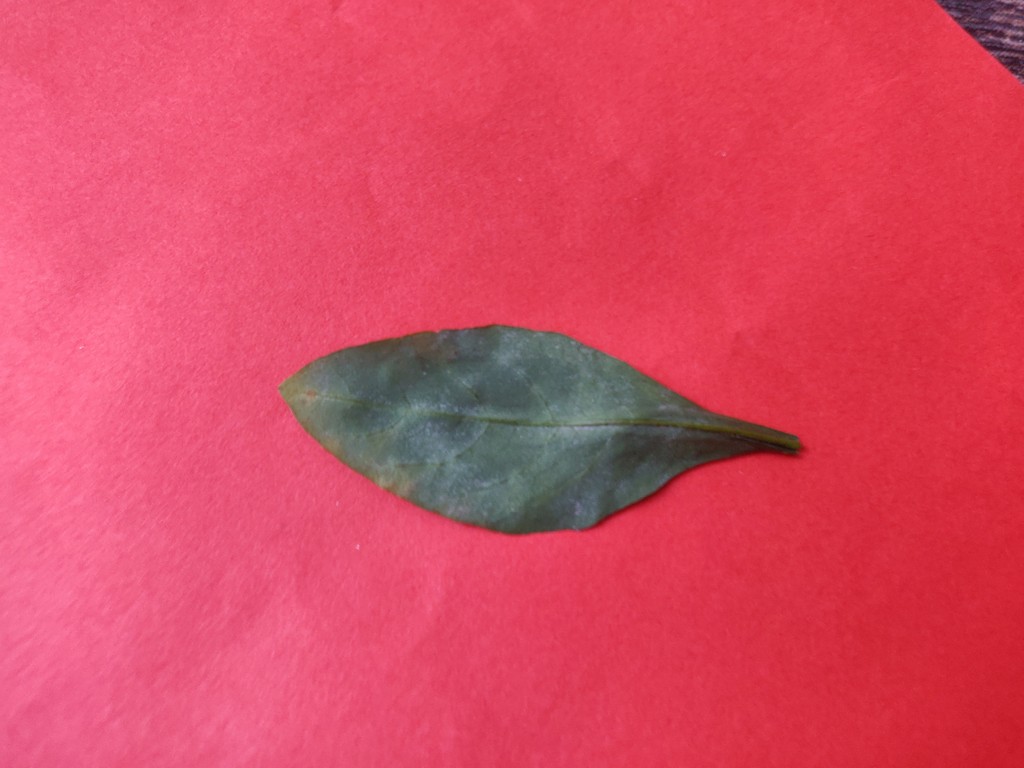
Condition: Unhealthy
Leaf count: single
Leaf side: back